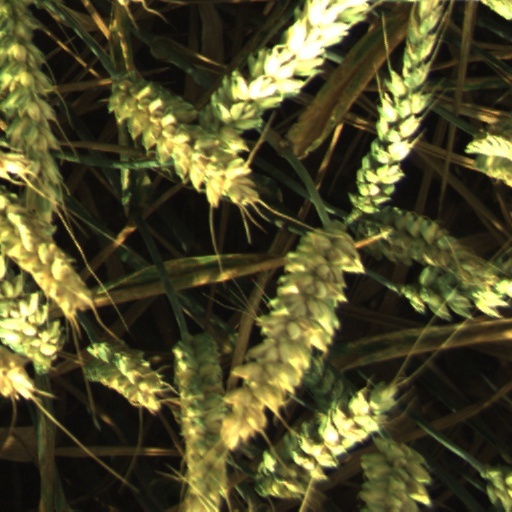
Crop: wheat